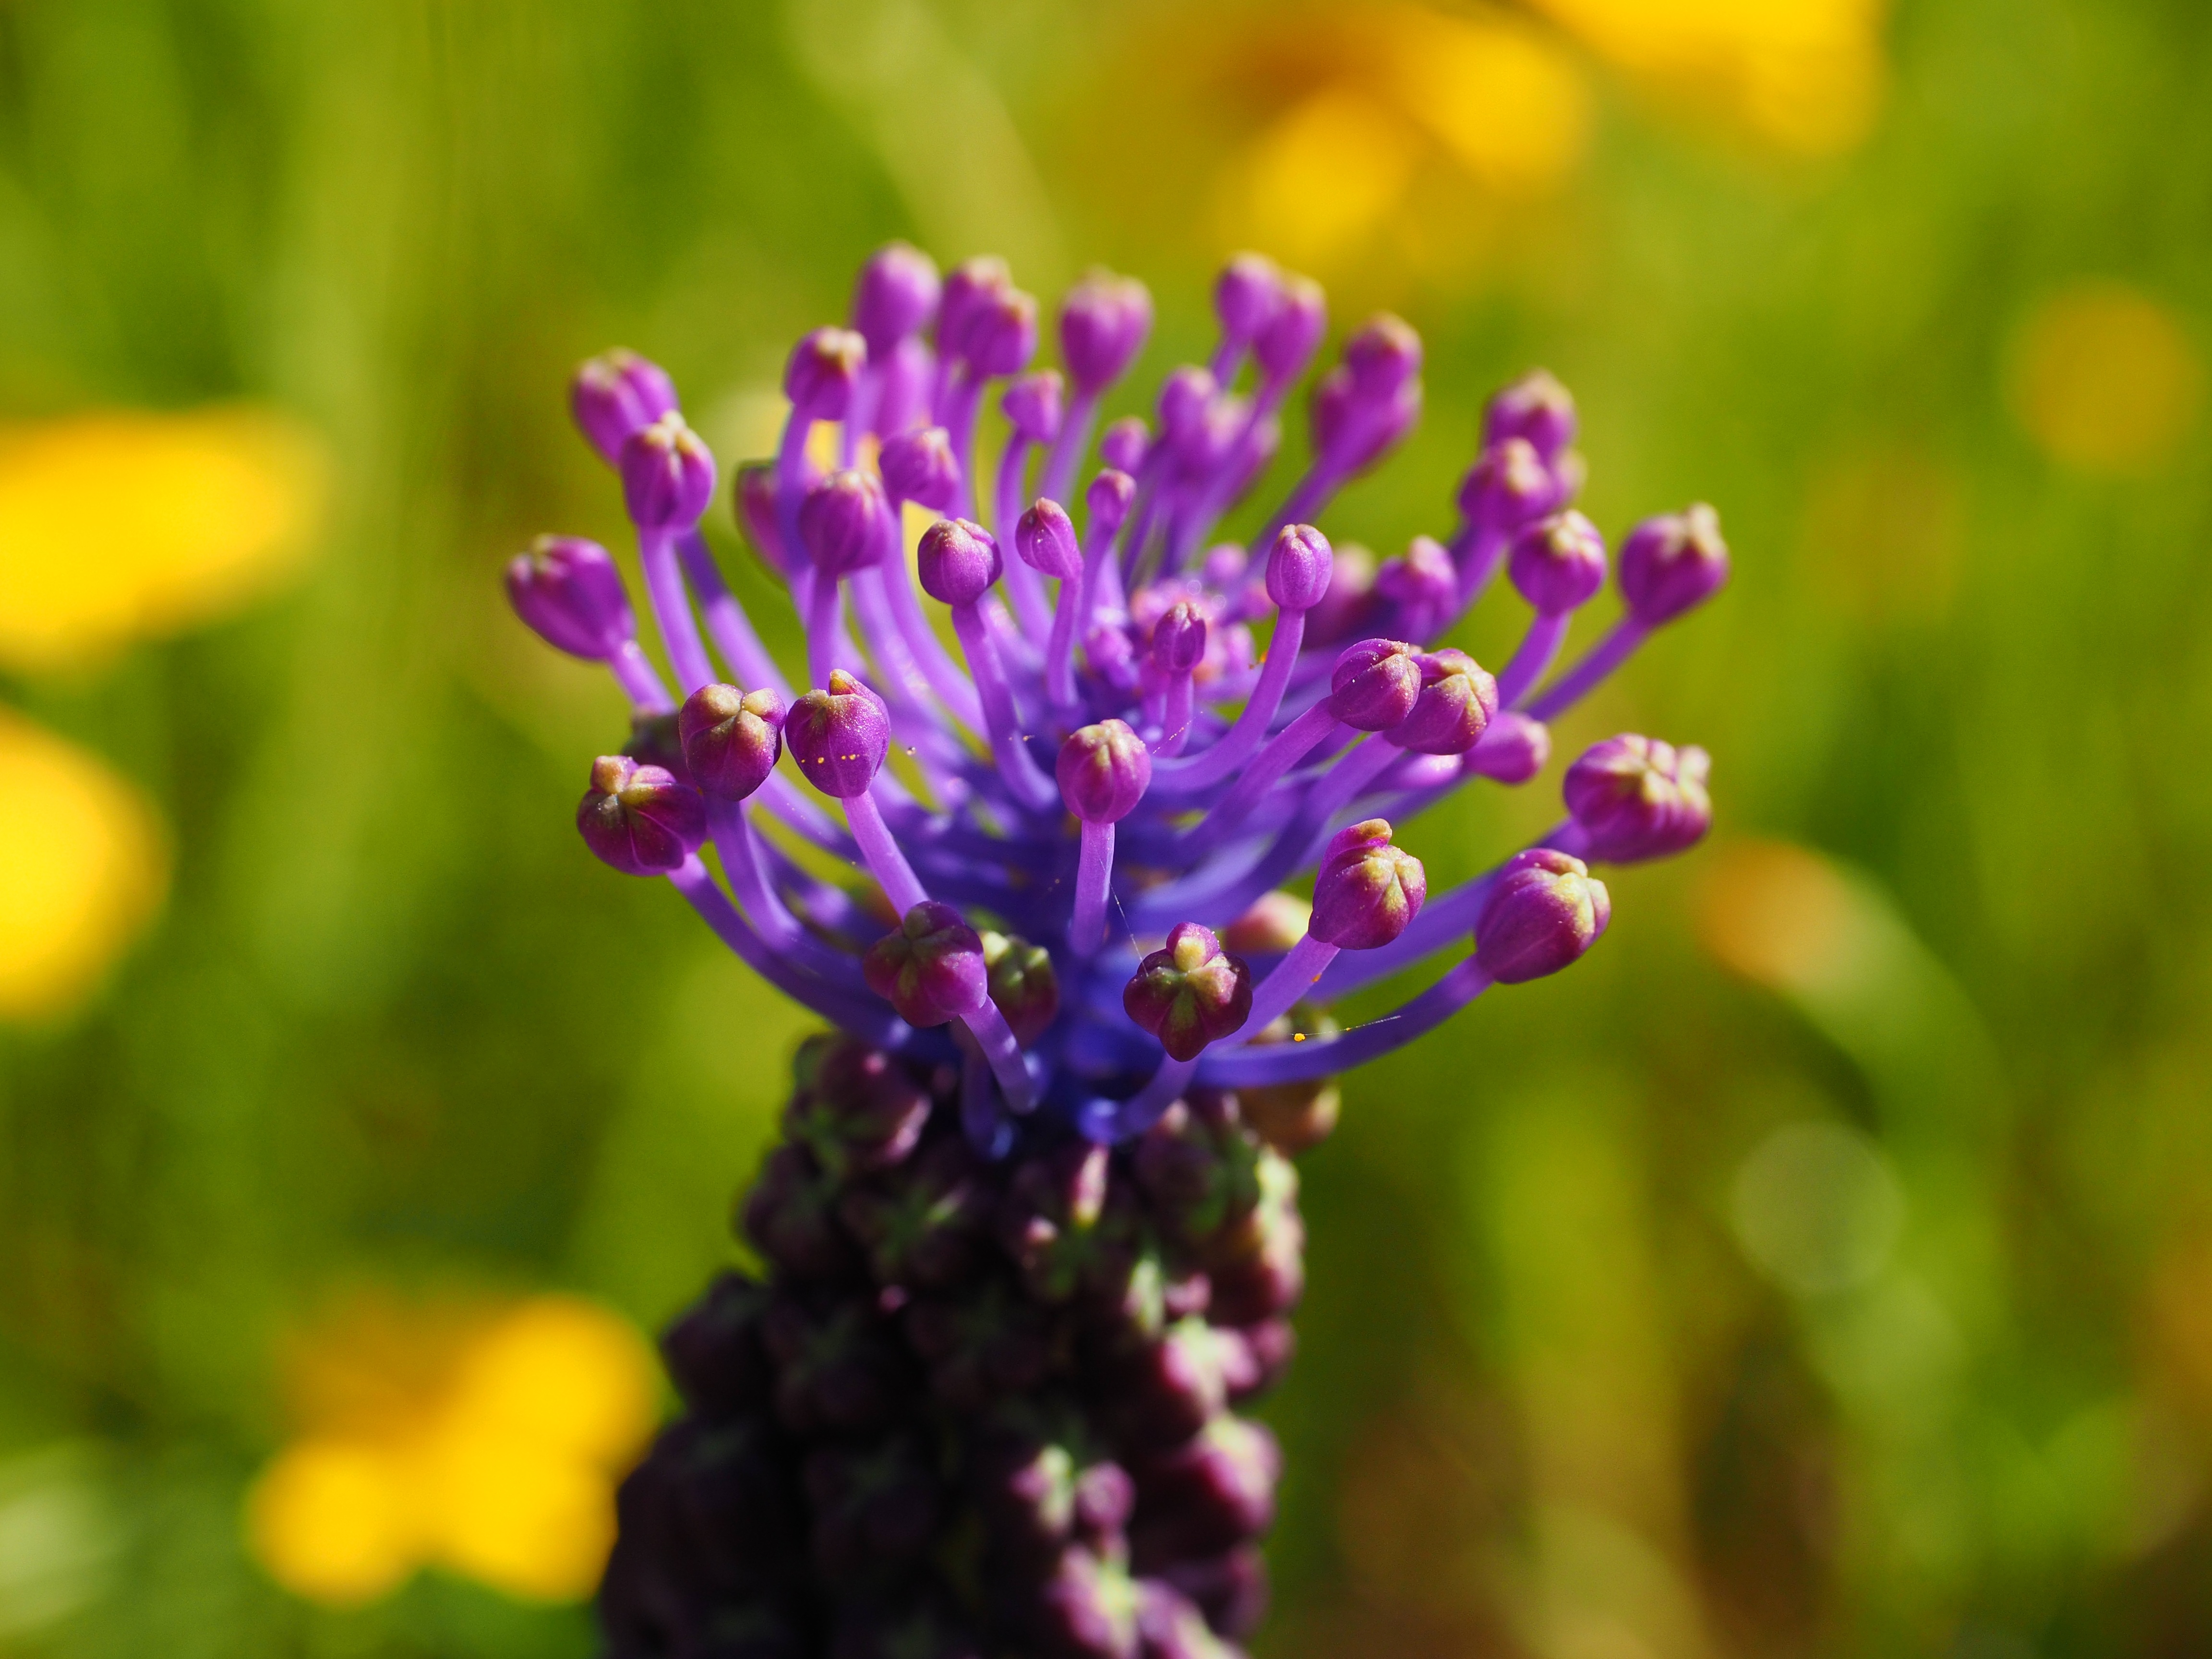
table, nature, blossom, plant, meadow, flower, bloom, herb, botany, flora, wildflower, violet, branches, muscari, flower meadow, reddish, bluish, medicinal plant, macro photography, ornamental plant, inflorescence, spherical, flowering plant, oblong, globose, asparagaceae, schopf, asparagus plant, annual plant, land plant, english lavender, muscari comosum, schopf grape hyacinth, flower clusters, flower schopf, display apparatus, regenballist, wind loyal, animal spreader, bisamhyazinthe, banghal, hundskerlauch, krohenzwibbel, blue spring snowflake flower, wild onion, monstrosum, tapered, reddish violet, bluish violet, end of grape